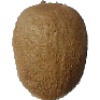
Label: kiwi